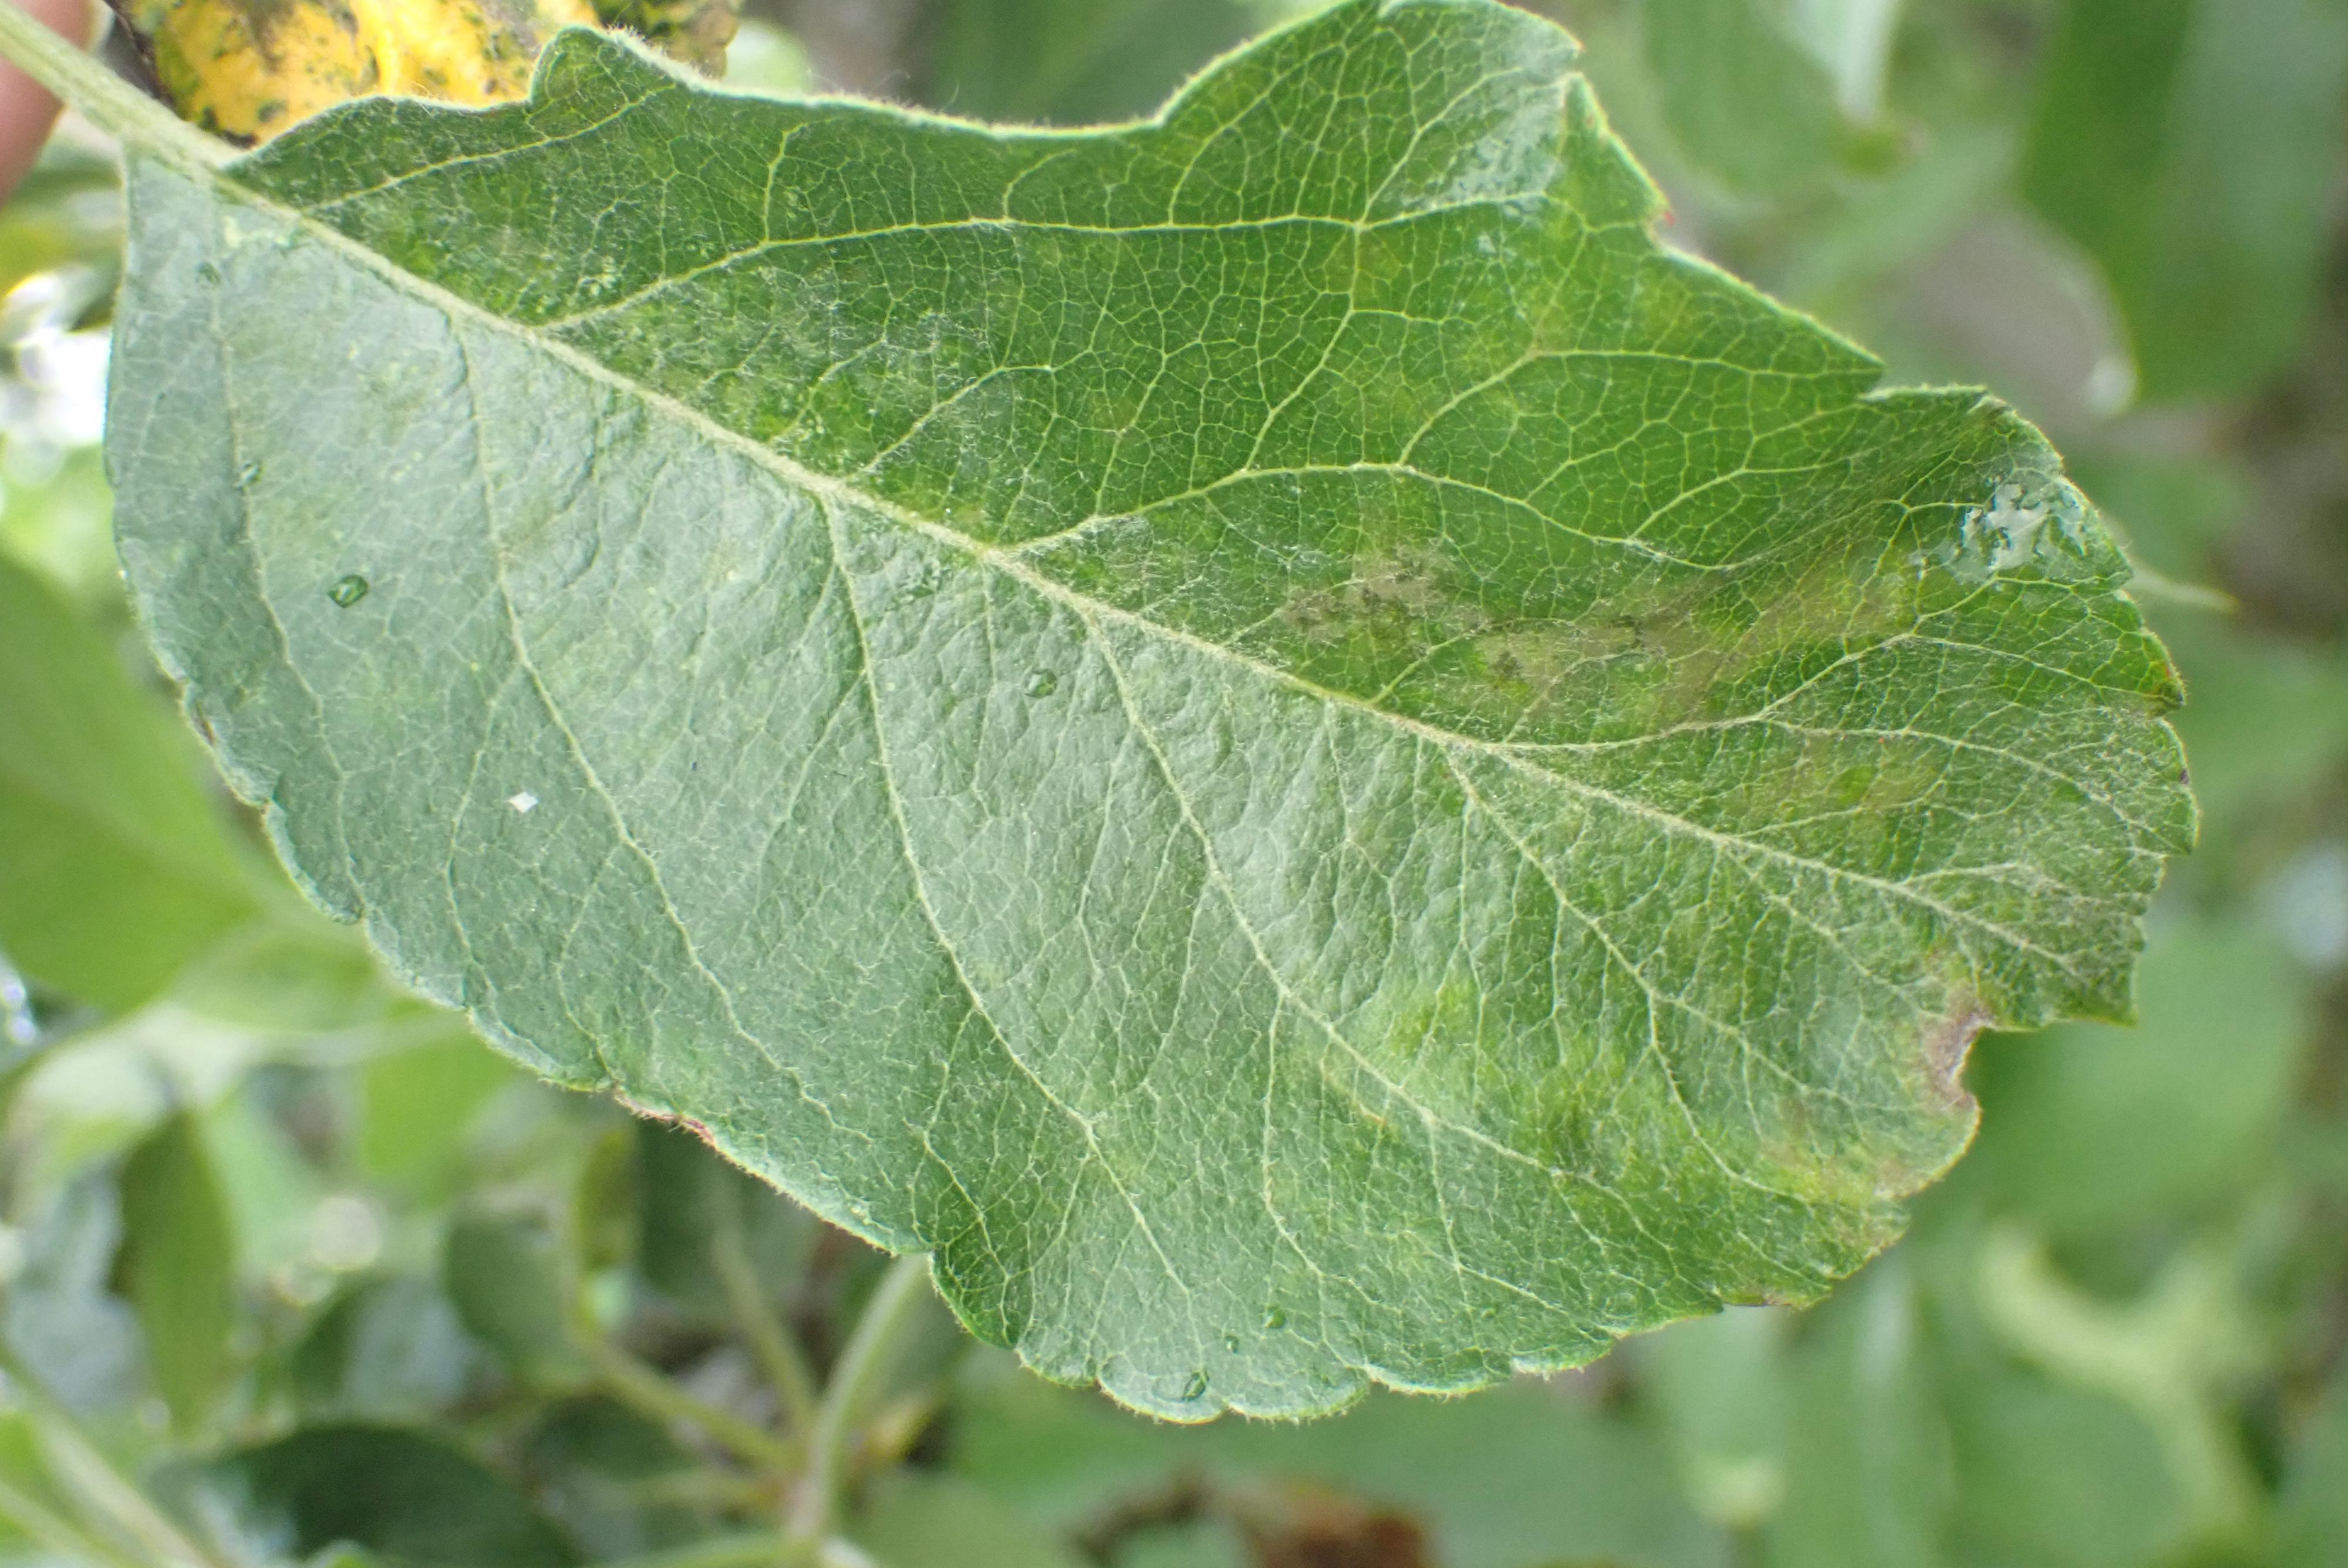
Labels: scab